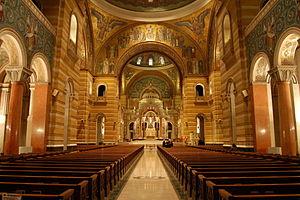
Saint-Louis est une ville indépendante du Missouri, deuxième plus grande ville de cet État américain du Midwest après Kansas City, et un important port sur le Mississippi. Elle est située à la limite orientale de l'État, à 418 km au sud-sud-ouest de Chicago.
Cette liste de basiliques catholiques a pour objet de recenser les basiliques catholiques à travers le monde. Elles sont toutes dites « mineures », à l'exception de quatre basiliques de Rome, dites « majeures ». La grande majorité sont dédiées à Notre-Dame, mère de Jésus-Christ.